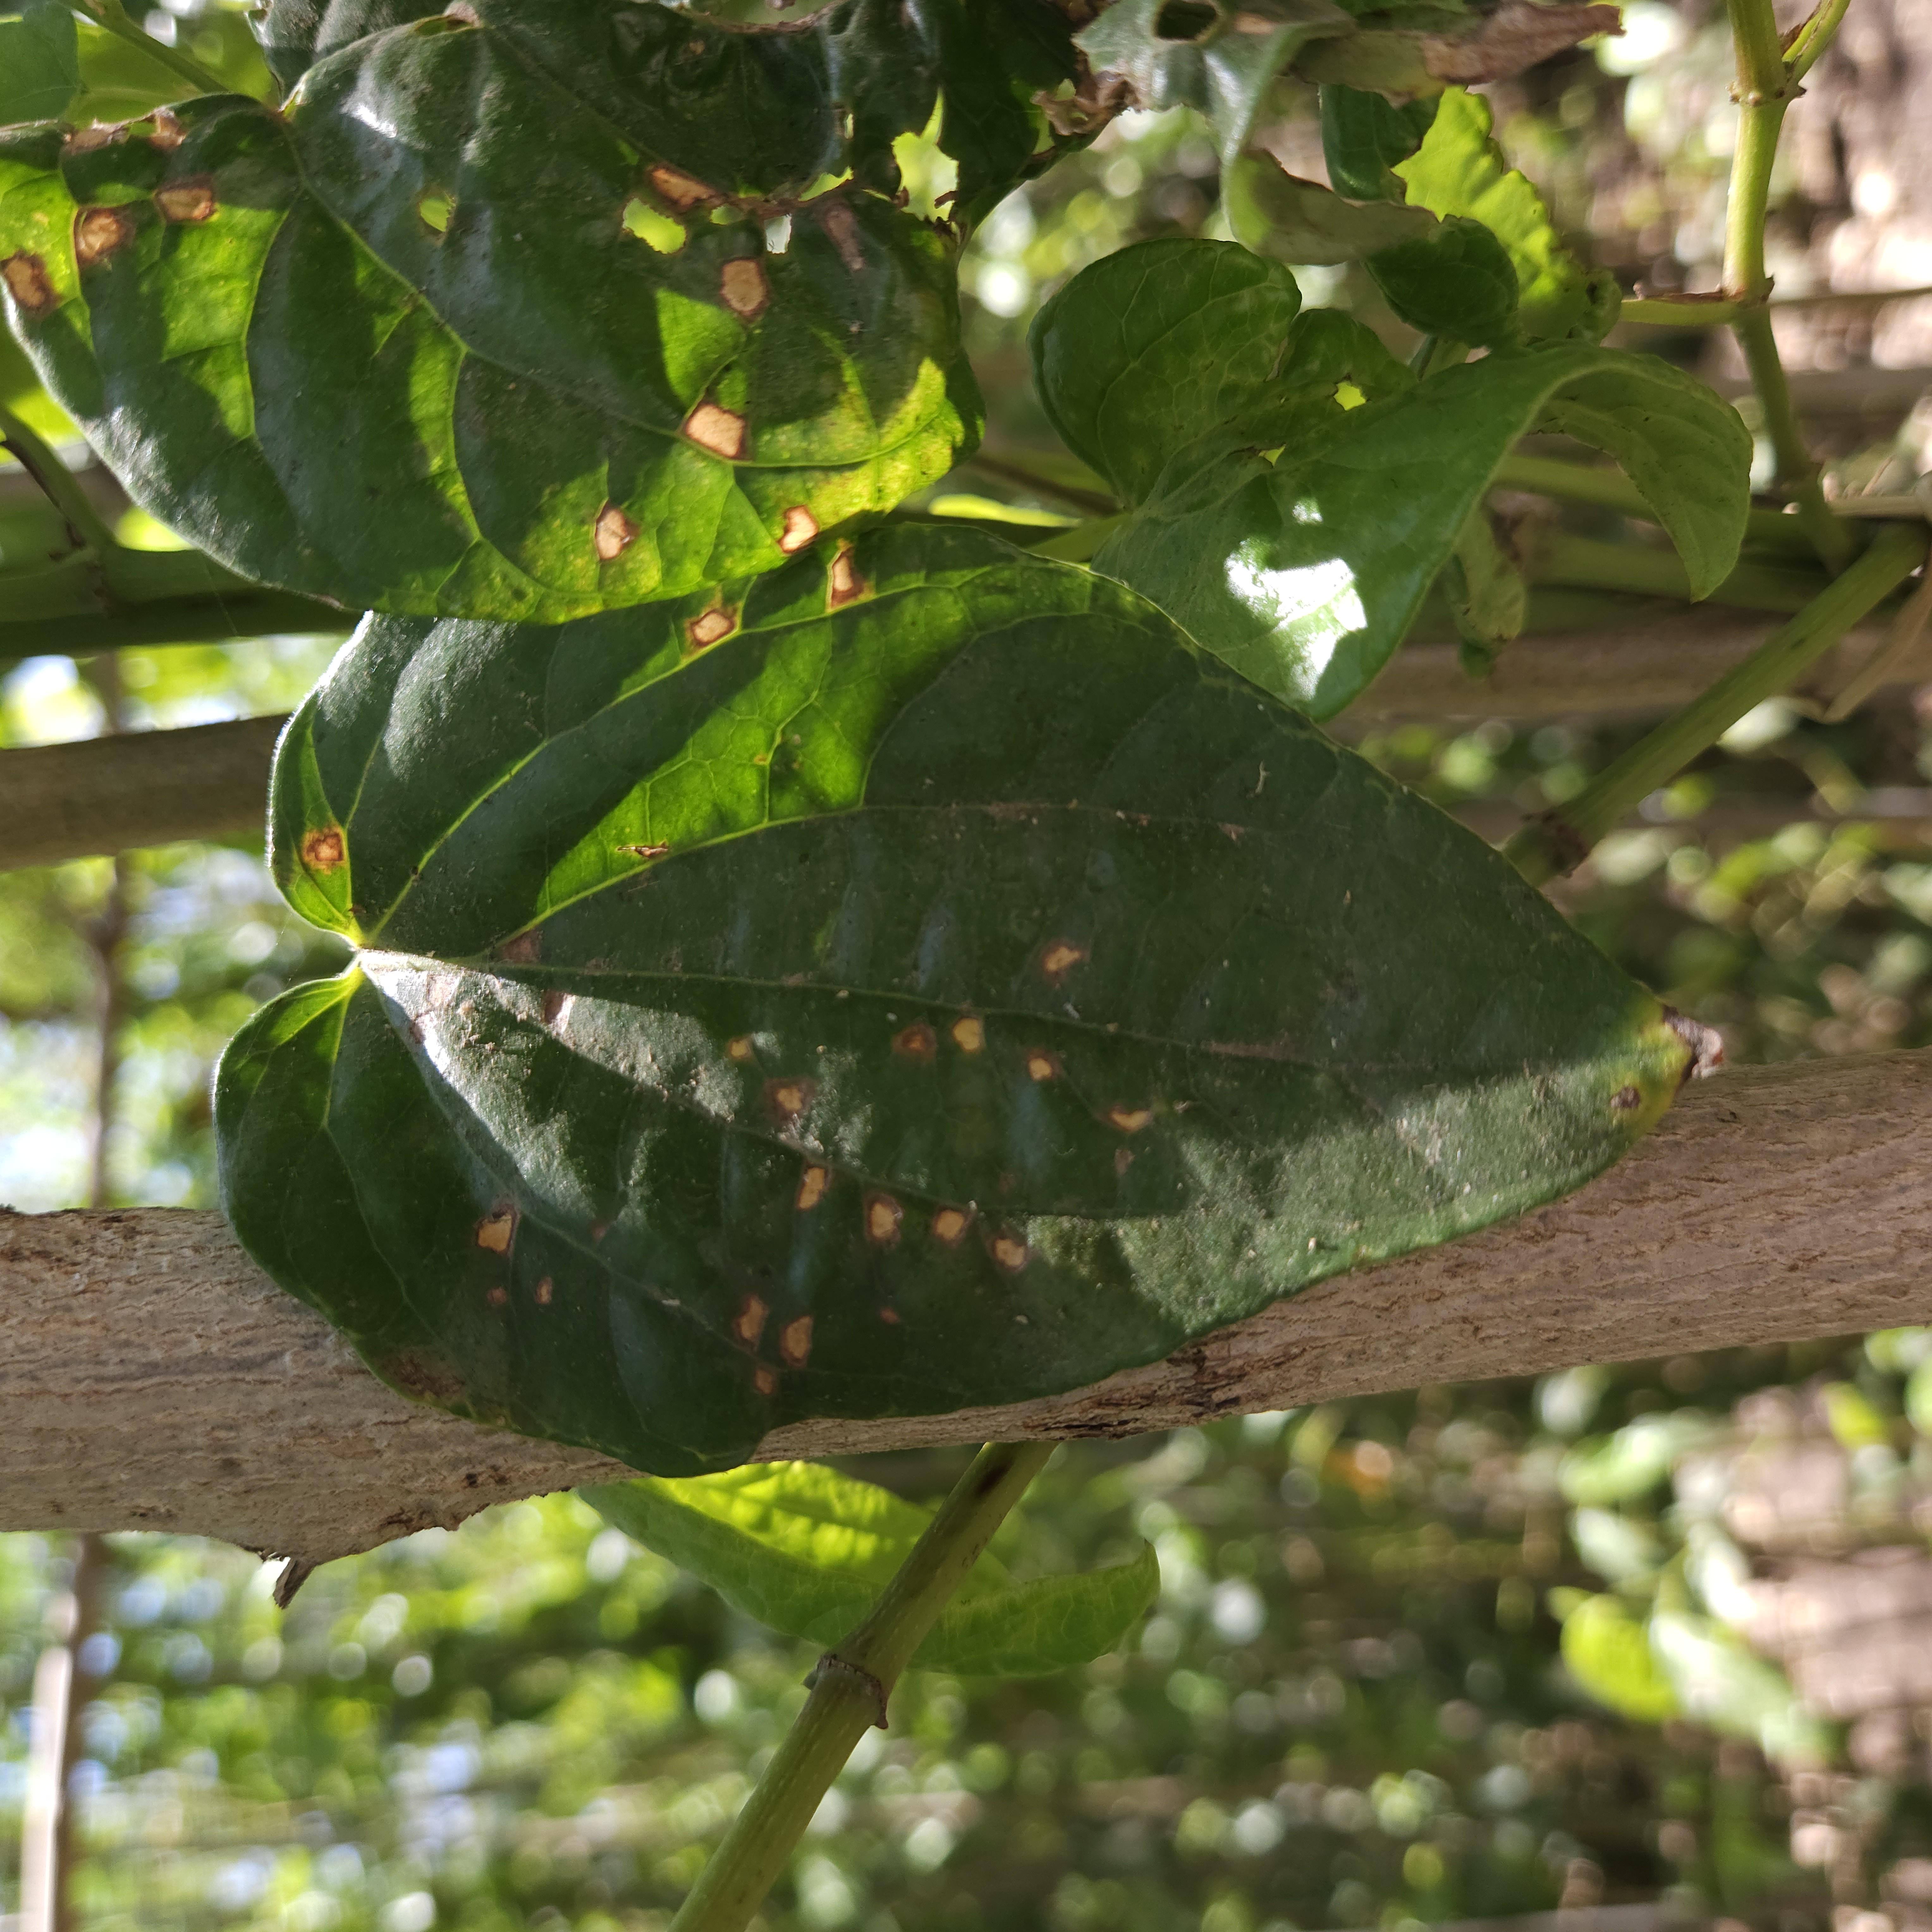
Label: Diseased